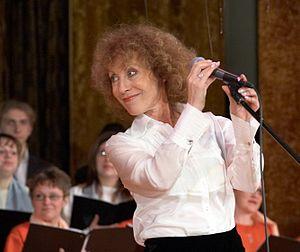
Alicja Majewska est une chanteuse polonaise.